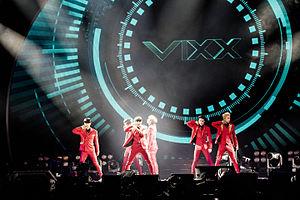
VIXX est un boys band sud-coréen de K-pop qui se compose de 5 membres formé par Jellyfish Entertainment. Tous les membres avant de débuter, ont participé à un concours intitulé MyDOL sur Mnet où ils ont été choisis par un système d'élimination à l'aide des votes du public. Le nom du groupe a aussi été choisi par le public. Ainsi, VIXX est composé de N, Leo, Ken, Ravi, et Hyuk. Hongbin annonce qu'il quitte le groupe en août 2020. Ils sont principalement connu comme un groupe ayant un concept où la performance dont la musique, les paroles, la chorégraphie, et les prestations globales sont créées ensemble pour raconter une histoire.